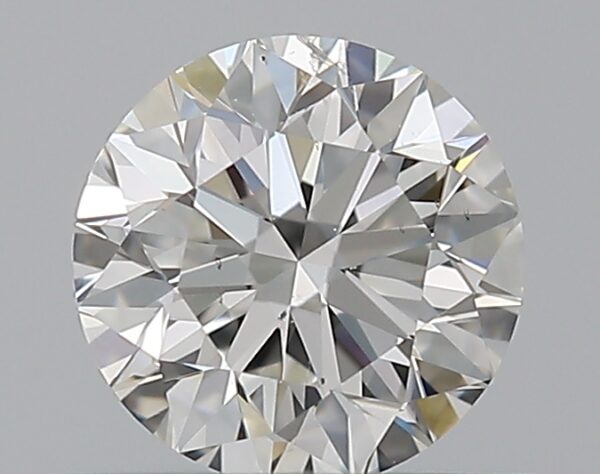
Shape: round
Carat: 0.5
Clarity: SI2
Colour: G
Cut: VG
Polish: EX
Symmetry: EX
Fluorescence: N
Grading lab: GIA
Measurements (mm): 4.96 x 4.99 x 3.18